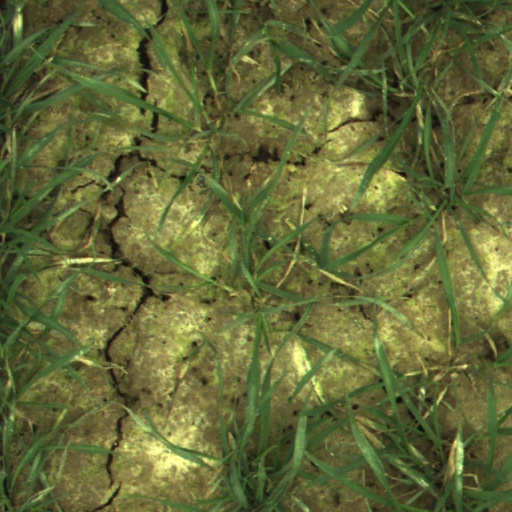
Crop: wheat